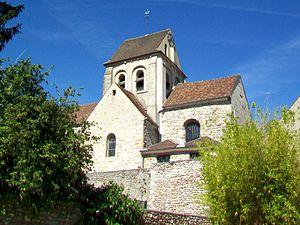
L'église Saint-Martin, façade sud.
Courdimanche est une commune française située dans le département du Val-d'Oise, en région Île-de-France.
Cette liste recense les monuments historiques du département du Val-d'Oise, en France.